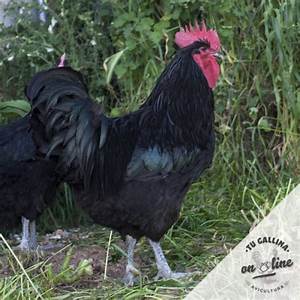
Label: gallina